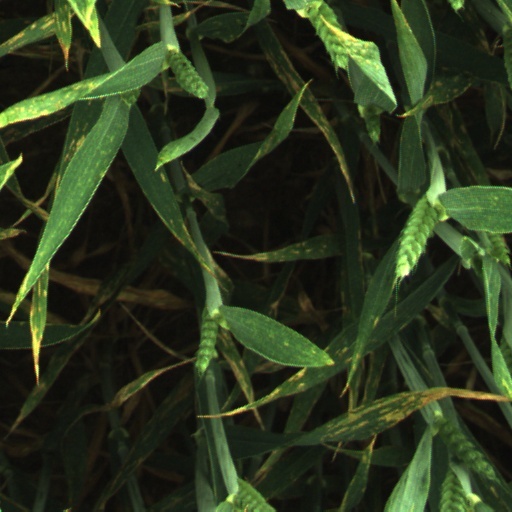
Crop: wheat